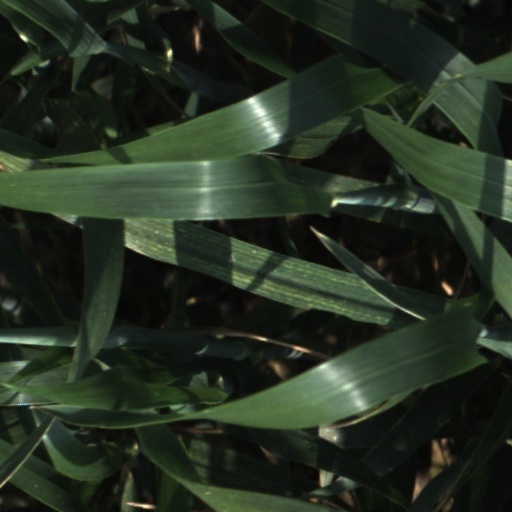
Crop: wheat